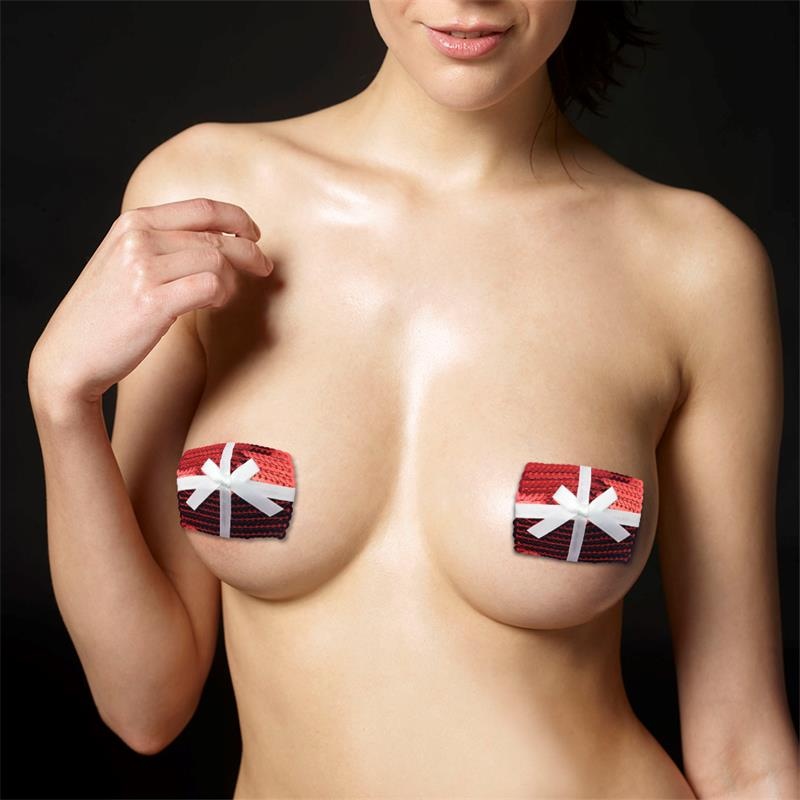
Obloge za bradavice za večkratno uporabo Sequin Red
Prevleke za bradavice so nepogrešljiv element v garderobi vsakega posameznika. So dekorativni in so lahko bolj pisani, vzorčasti ali v odtenkih iste vrste kot vaša koža. Lastnosti: Material: PET+poliester+PU+PE Barva: rdeči cekin Mere: 6,7*4,5 cm Samolepilni in hipoalergeni - lahko se nosijo do 8 ur Prevleke za bradavice za večkratno uporabo Za ponovno uporabo: Preprosto operite z milnico, položite lepljivo stran navzgor in posušite na zraku. Shranjujte čisto za naslednjo uporabo.
Brand: LOVETOY
Category: Apparel & Accessories > Clothing > Lingerie > Bra Accessories > Breast Petals & Concealers